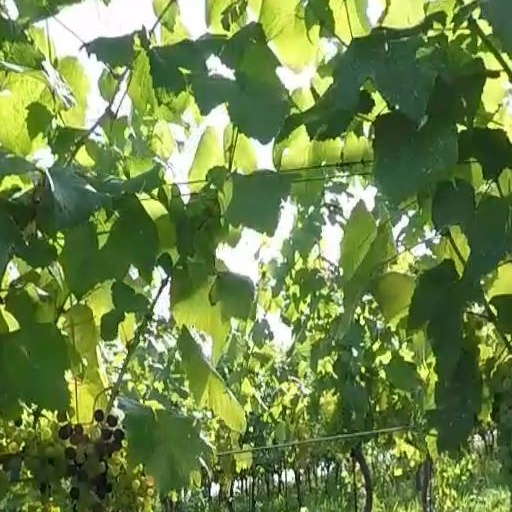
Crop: grape